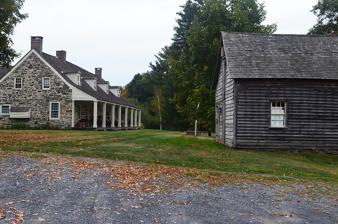
Building: Johannes Decker Farm
Country: United States of America
Year built: 1725
United States historic place Johannes Decker Farm U.S. National Register of Historic Places U.S. Historic district Johannes Decker Farm, 2014 Show map of New York Show map of the United States Nearest city Gardiner, New York Coordinates 41°38′33″N 74°14′3″W / 41.64250°N 74.23417°W / 41.64250; -74.23417 Area 65 acres (26 ha) Built 1725 Architectural style Dutch barn NRHP reference No. 74001312 Added to NRHP March 05, 1974 Johannes Decker Farm is a historic farm complex and national historic district located at Gardiner in Ulster County, New York .  The district includes three contributing buildings and one contributing structure.  It consists of the main stone house dating from the 1720s, with three later 18th-century additions, a 1750s Dutch style barn, and a carriage and ice house also erected in the 18th century.  The main stone house is 1 + 1 ⁄ 2 -story rubble dwelling with a flared Flemish gable roof. It was listed on the National Register of Historic Places in 1974. Johannes Decker Farm, Southwest of Gardiner on Red Mill Rd. and Shawangunk Kill Gardiner References